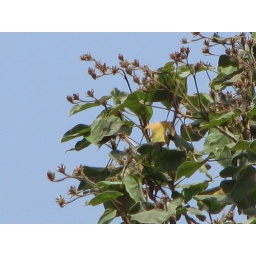
&amp;quot;close-up&amp;quot; of flowers of our large leaved tree found in North Kohala.